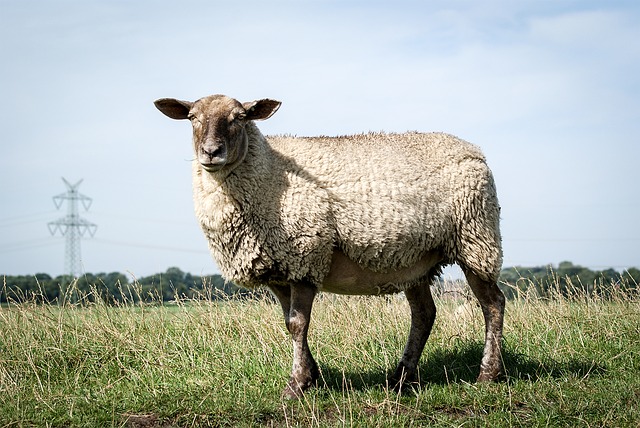
Label: pecora